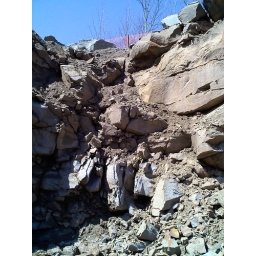
The rock cut near Marysville where they're building the bypass - found lots of possible fossils here.